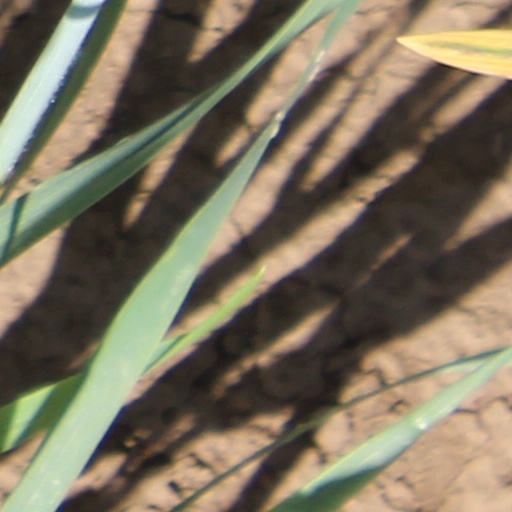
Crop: wheat